Before It Breaks

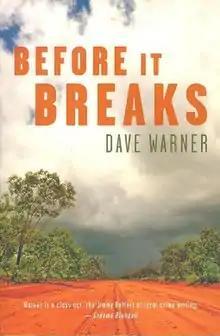

Before It Breaks (2015) is a police procedural novel by Australian writer Dave Warner. It was the first novel to feature the author's recurring character, Detective Daniel Clement. It won the Ned Kelly Award for Best Novel in 2016.